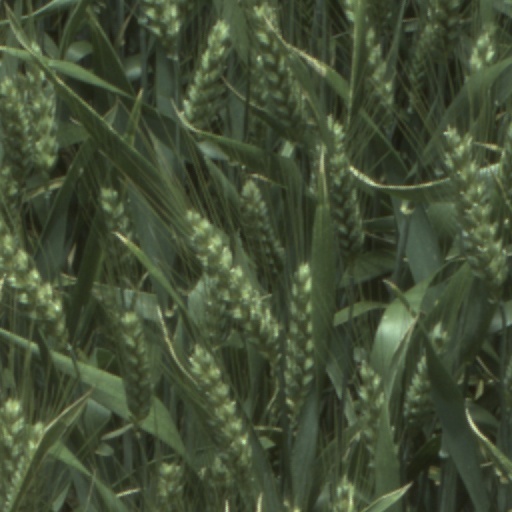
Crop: wheat